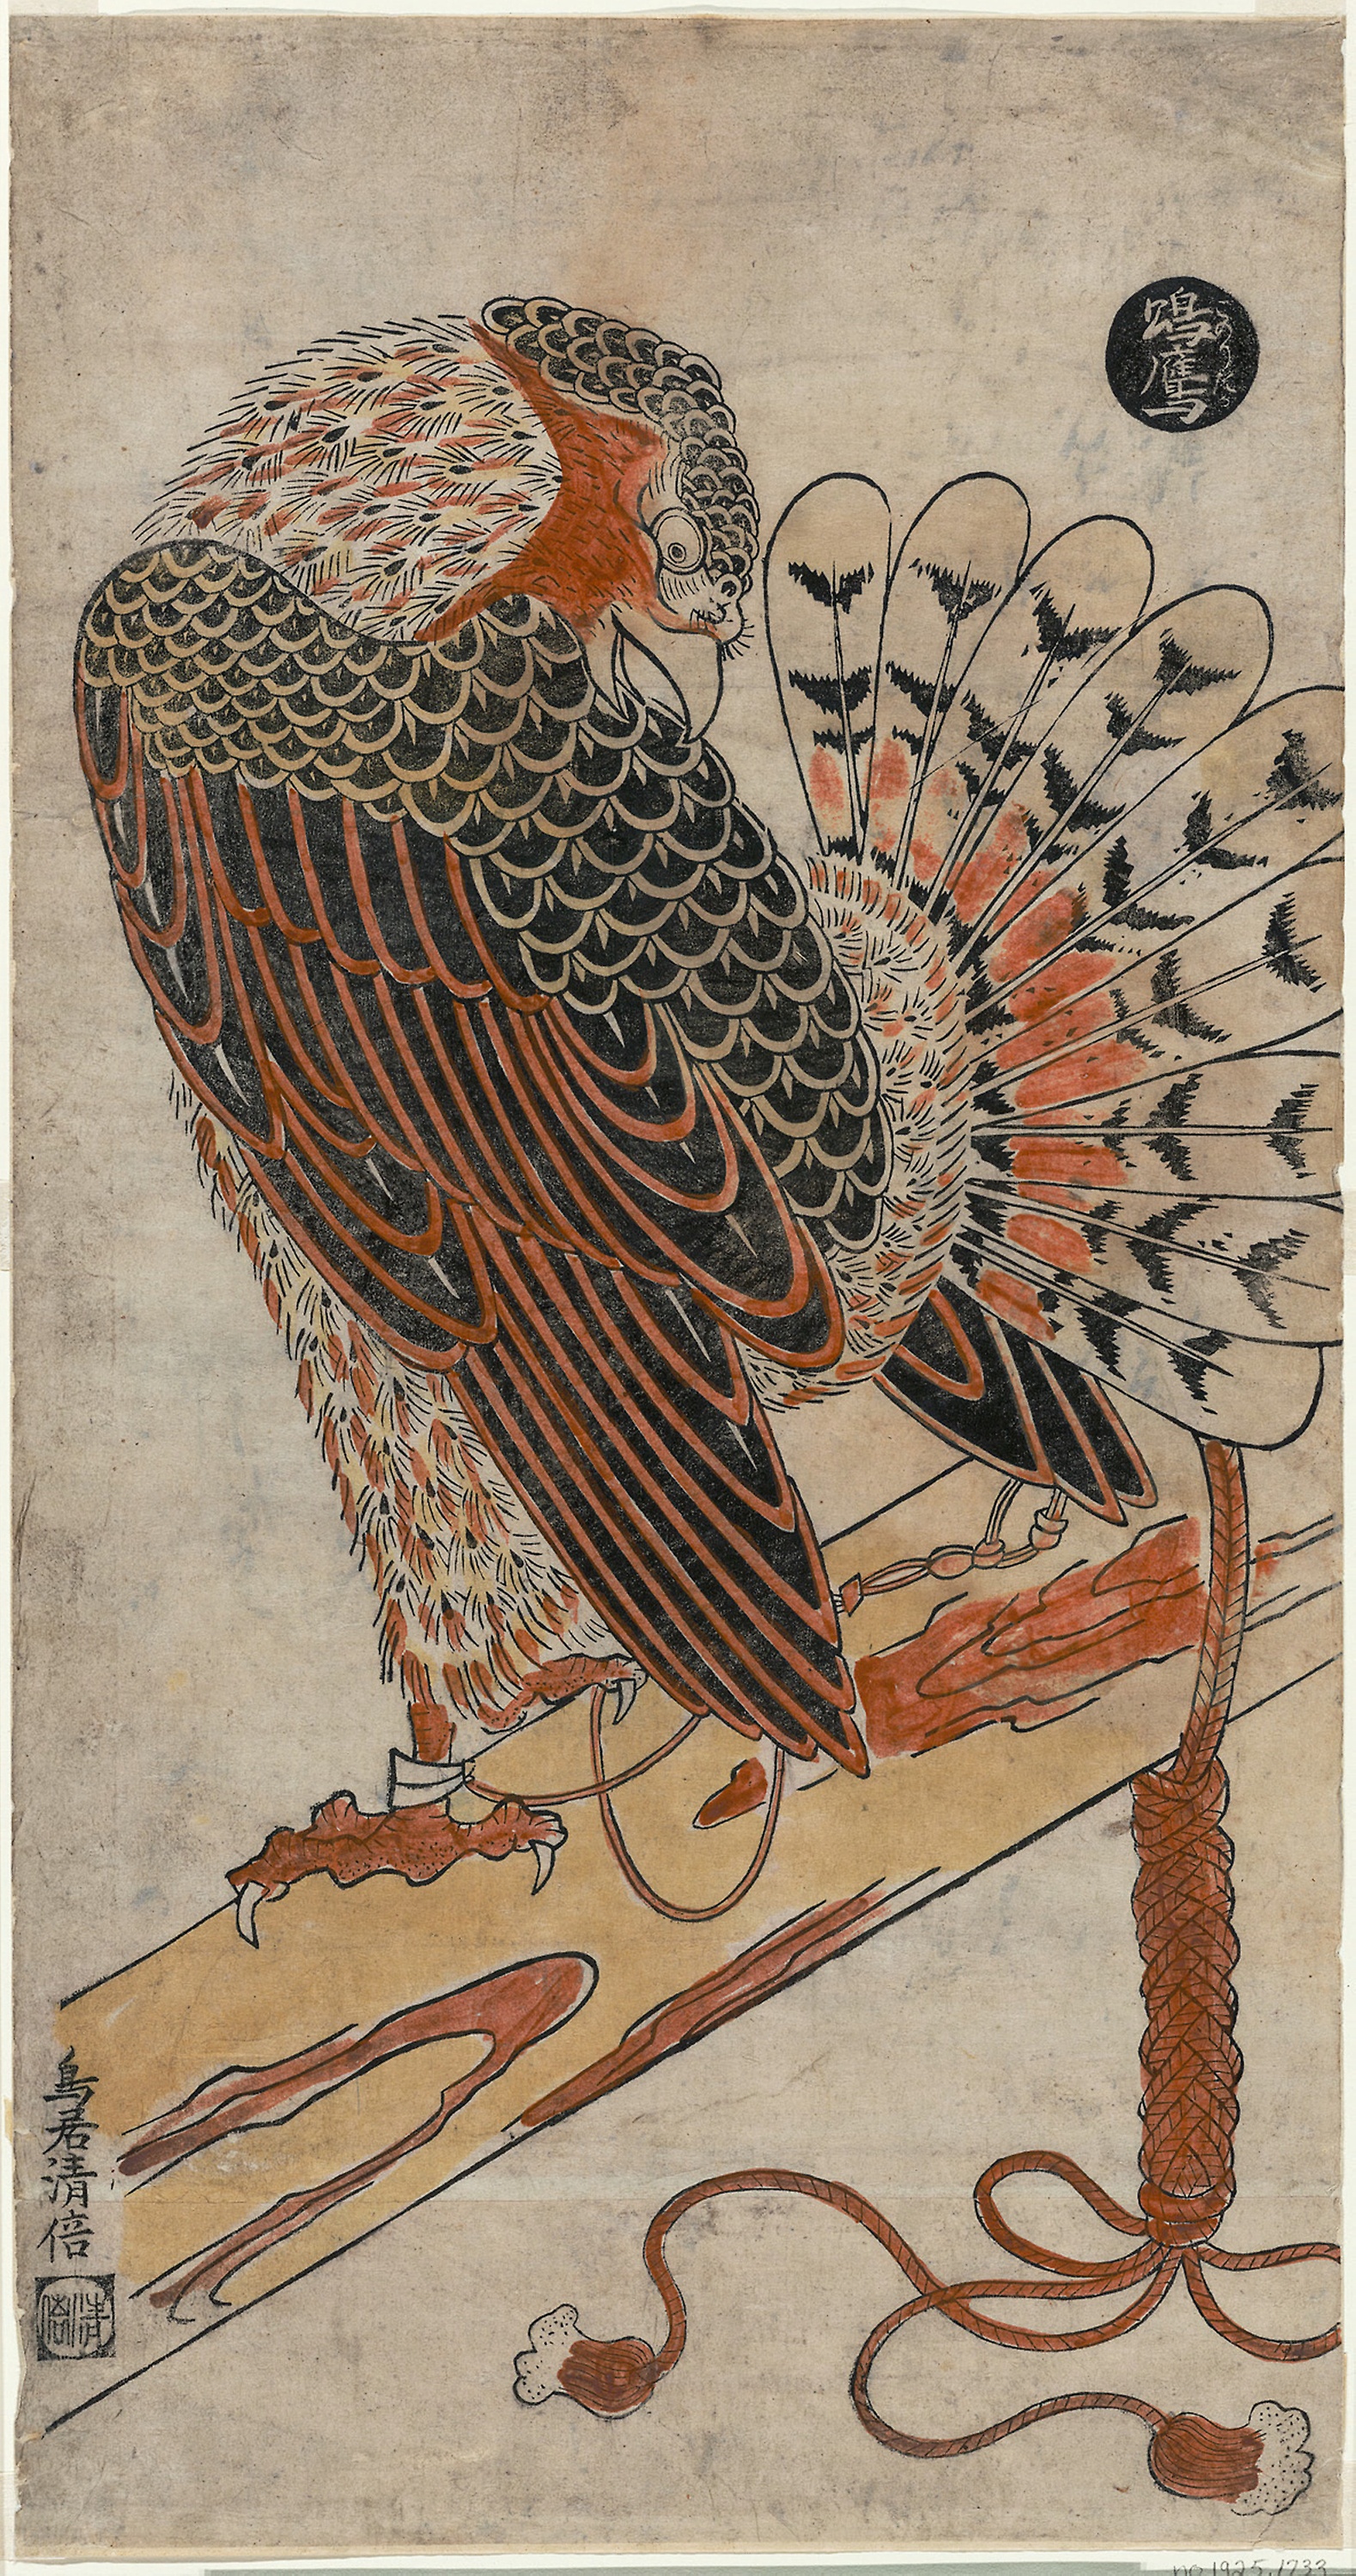
bird, illustration, art, drawing, falconiformes, printmaking